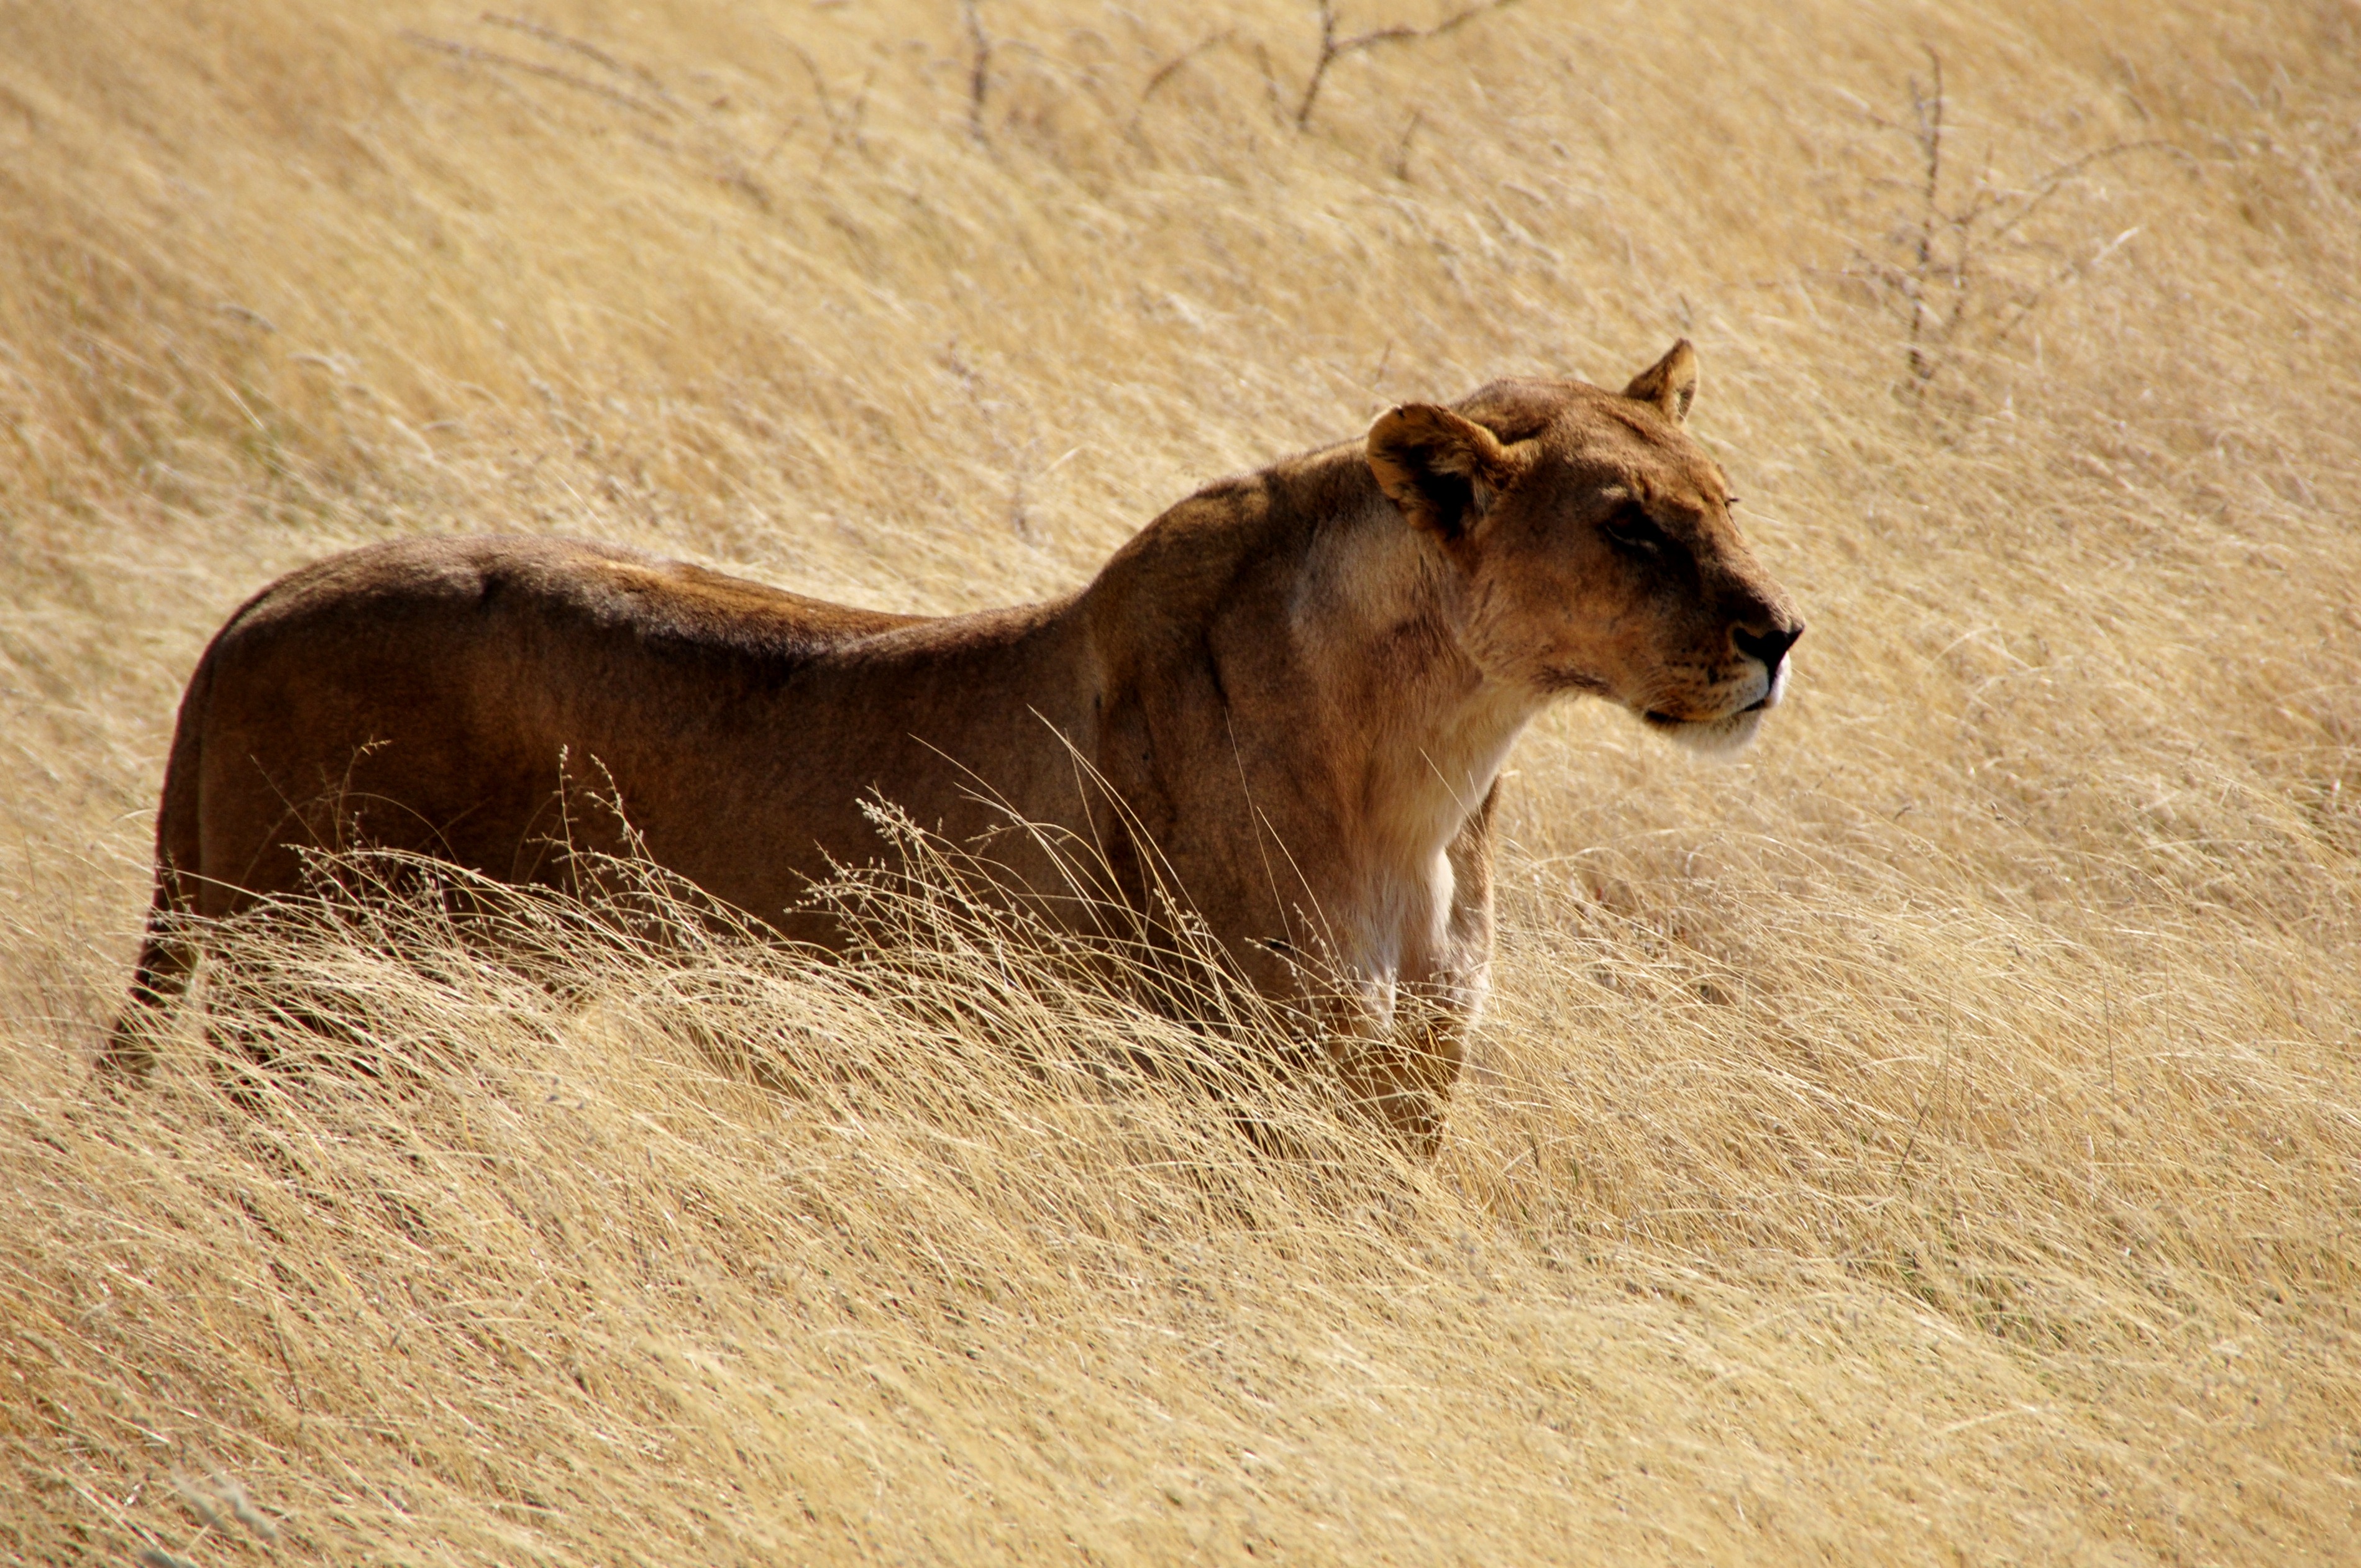
nature, wildlife, wild, cat, africa, mammal, mane, predator, national park, fauna, savanna, lion, lioness, close up, whiskers, animals, vertebrate, wildcat, safari, predators, namibia, etosha, big cats, cat like mammal